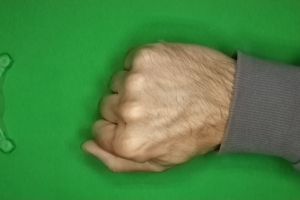
Label: rock